Gulag

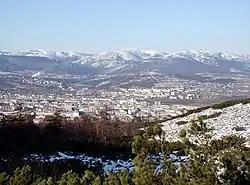
During the Stalin era, Magadan was a major transit center for prisoners sent to the Kolyma camps.

After World War II, the number of inmates in prison camps and colonies sharply rose again, reaching approximately 2.5 million people by the early 1950s (about 1.7 million of whom were in camps). When the war ended, as many as two million former Russian citizens were forcefully repatriated into the USSR. On February 11, 1945, at the conclusion of the Yalta Conference, the United States and United Kingdom signed a Repatriation Agreement with the Soviet Union. One interpretation of this agreement resulted in the forcible repatriation of all Soviets. British and United States civilian authorities ordered their military forces in Europe to deport to the Soviet Union up to two million former residents of the Soviet Union, including persons who had left the Russian Empire and established different citizenship years before. The forced repatriation operations took place from 1945 to 1947.